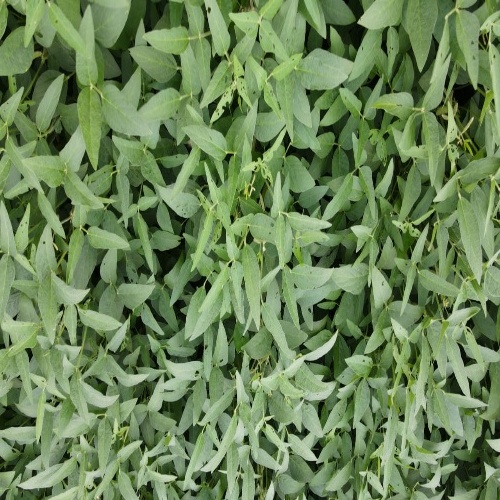
Label: Diabrotica_speciosa